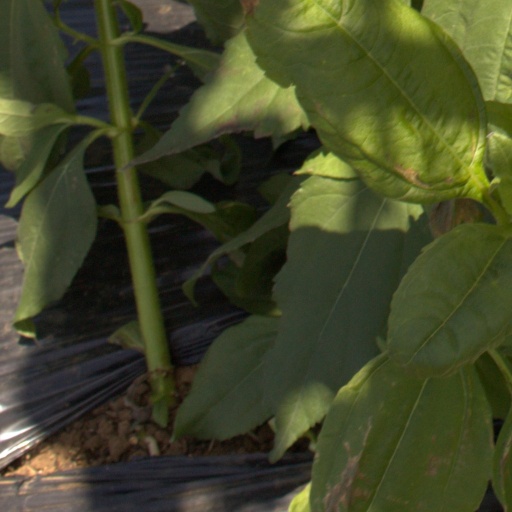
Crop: Jerusalem artichoke